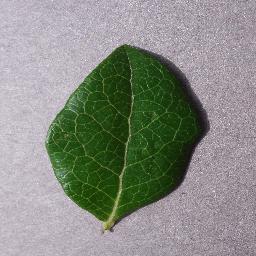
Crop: blueberry
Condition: healthy